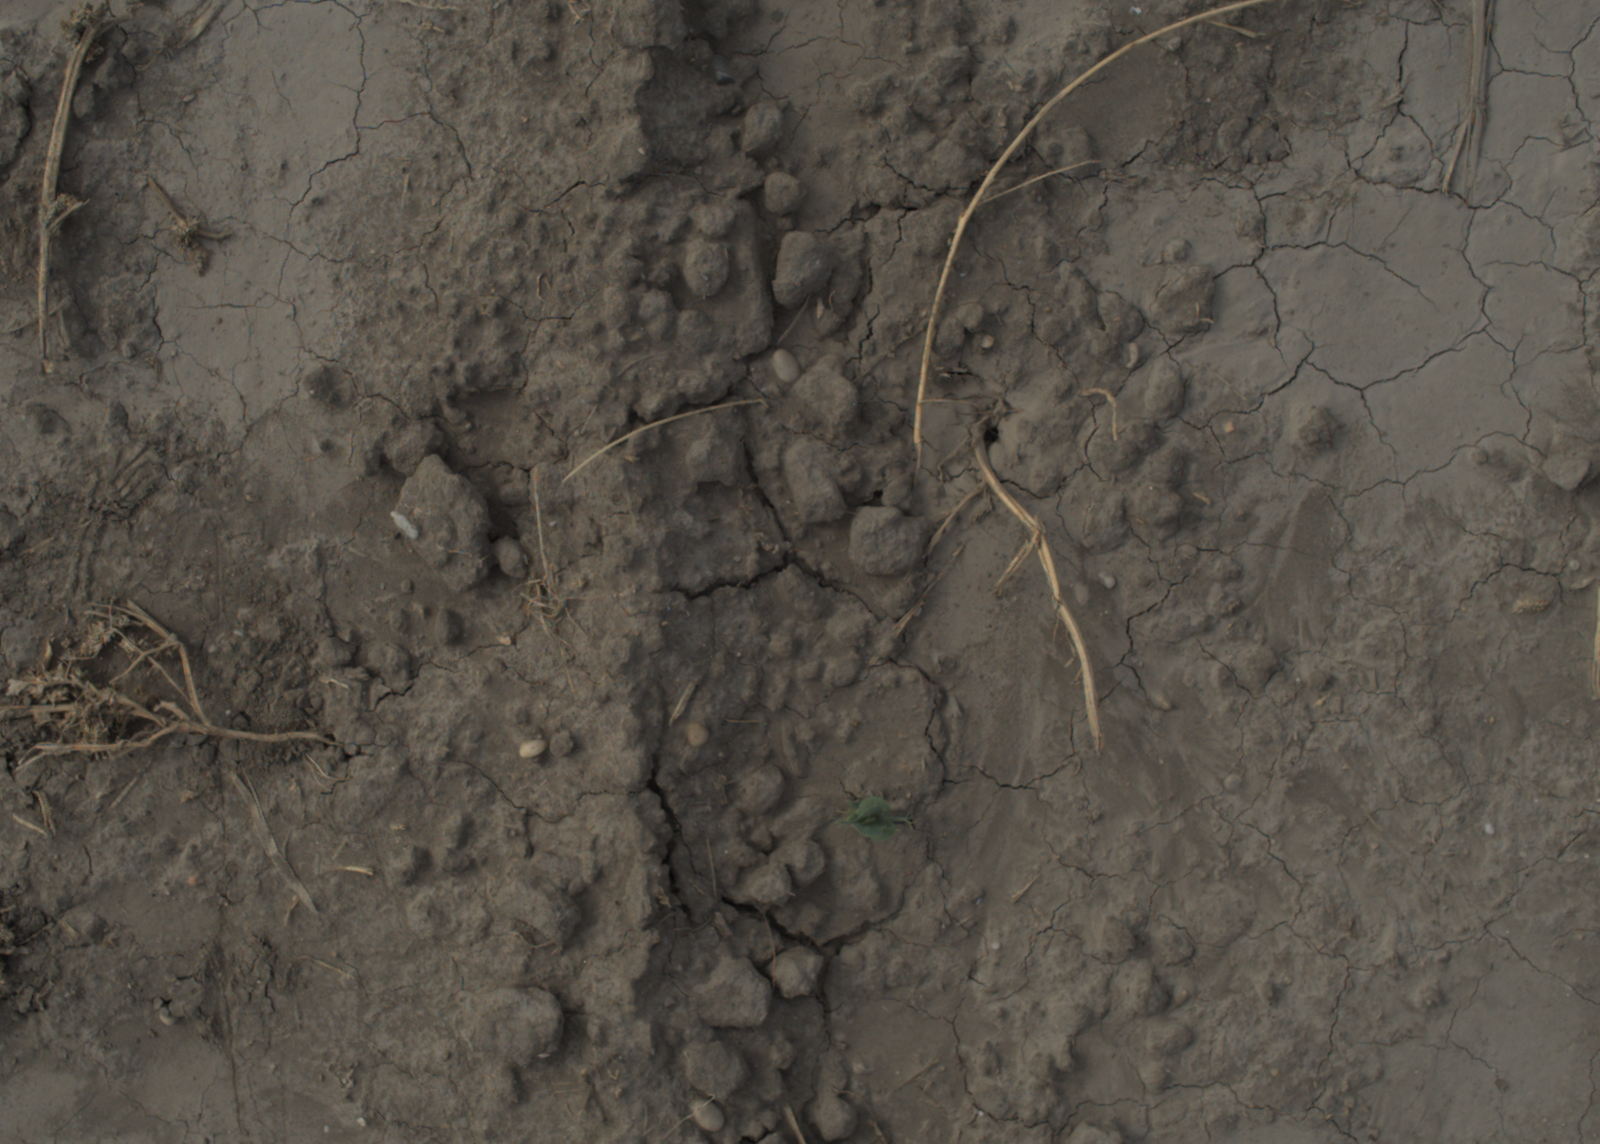
Capture date: 16.09.2021 11:10:20
Weather: mixed
Wind: light
Seeding date: 02.09.2021
Plant canopy height (mm): 957